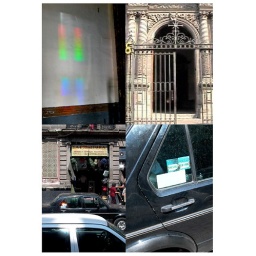
painting was created by of reflected sunlight from a car sticker on to the wall of a church across the street.